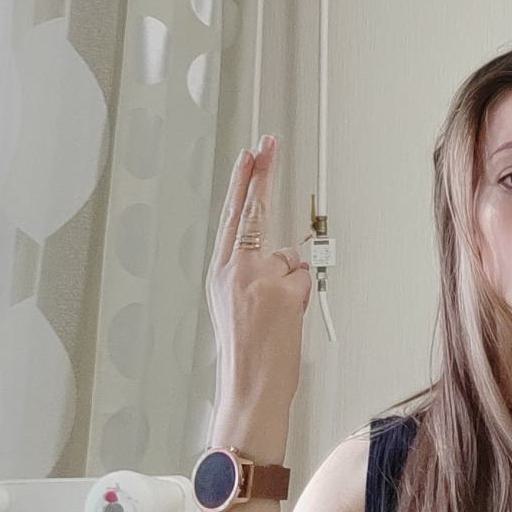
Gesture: two_up_inverted